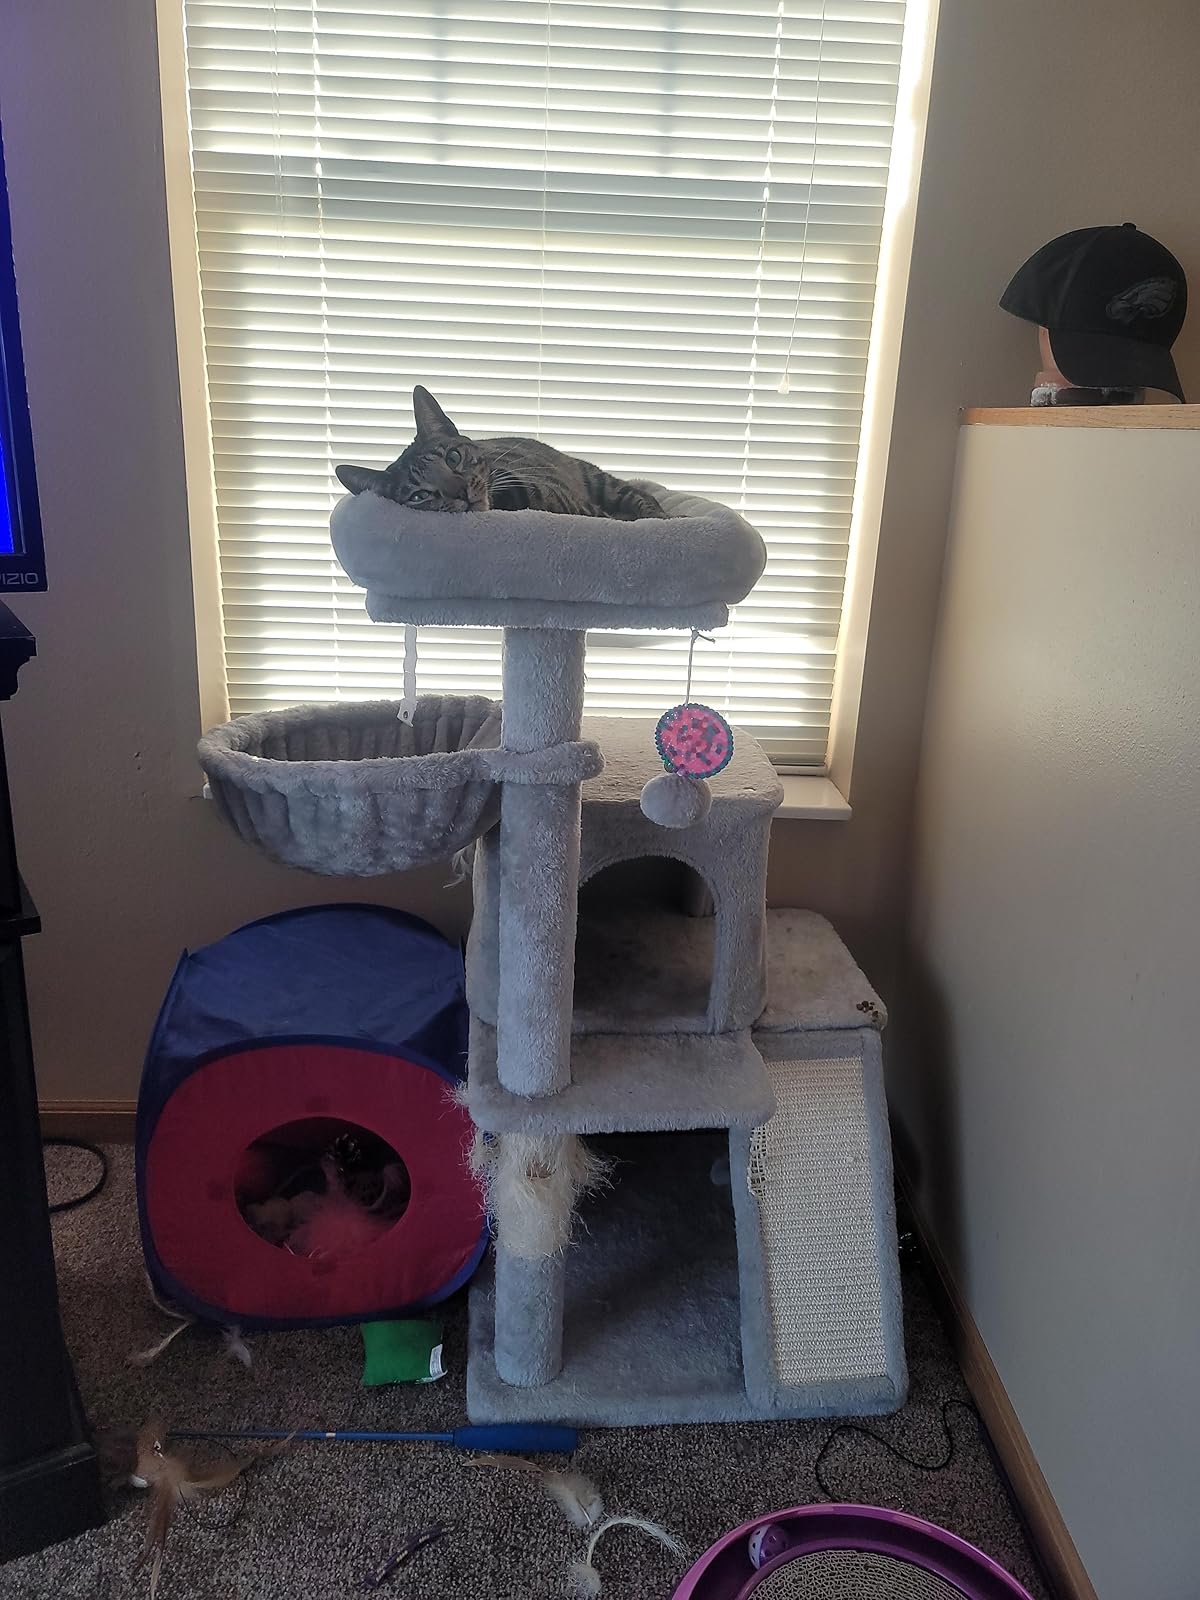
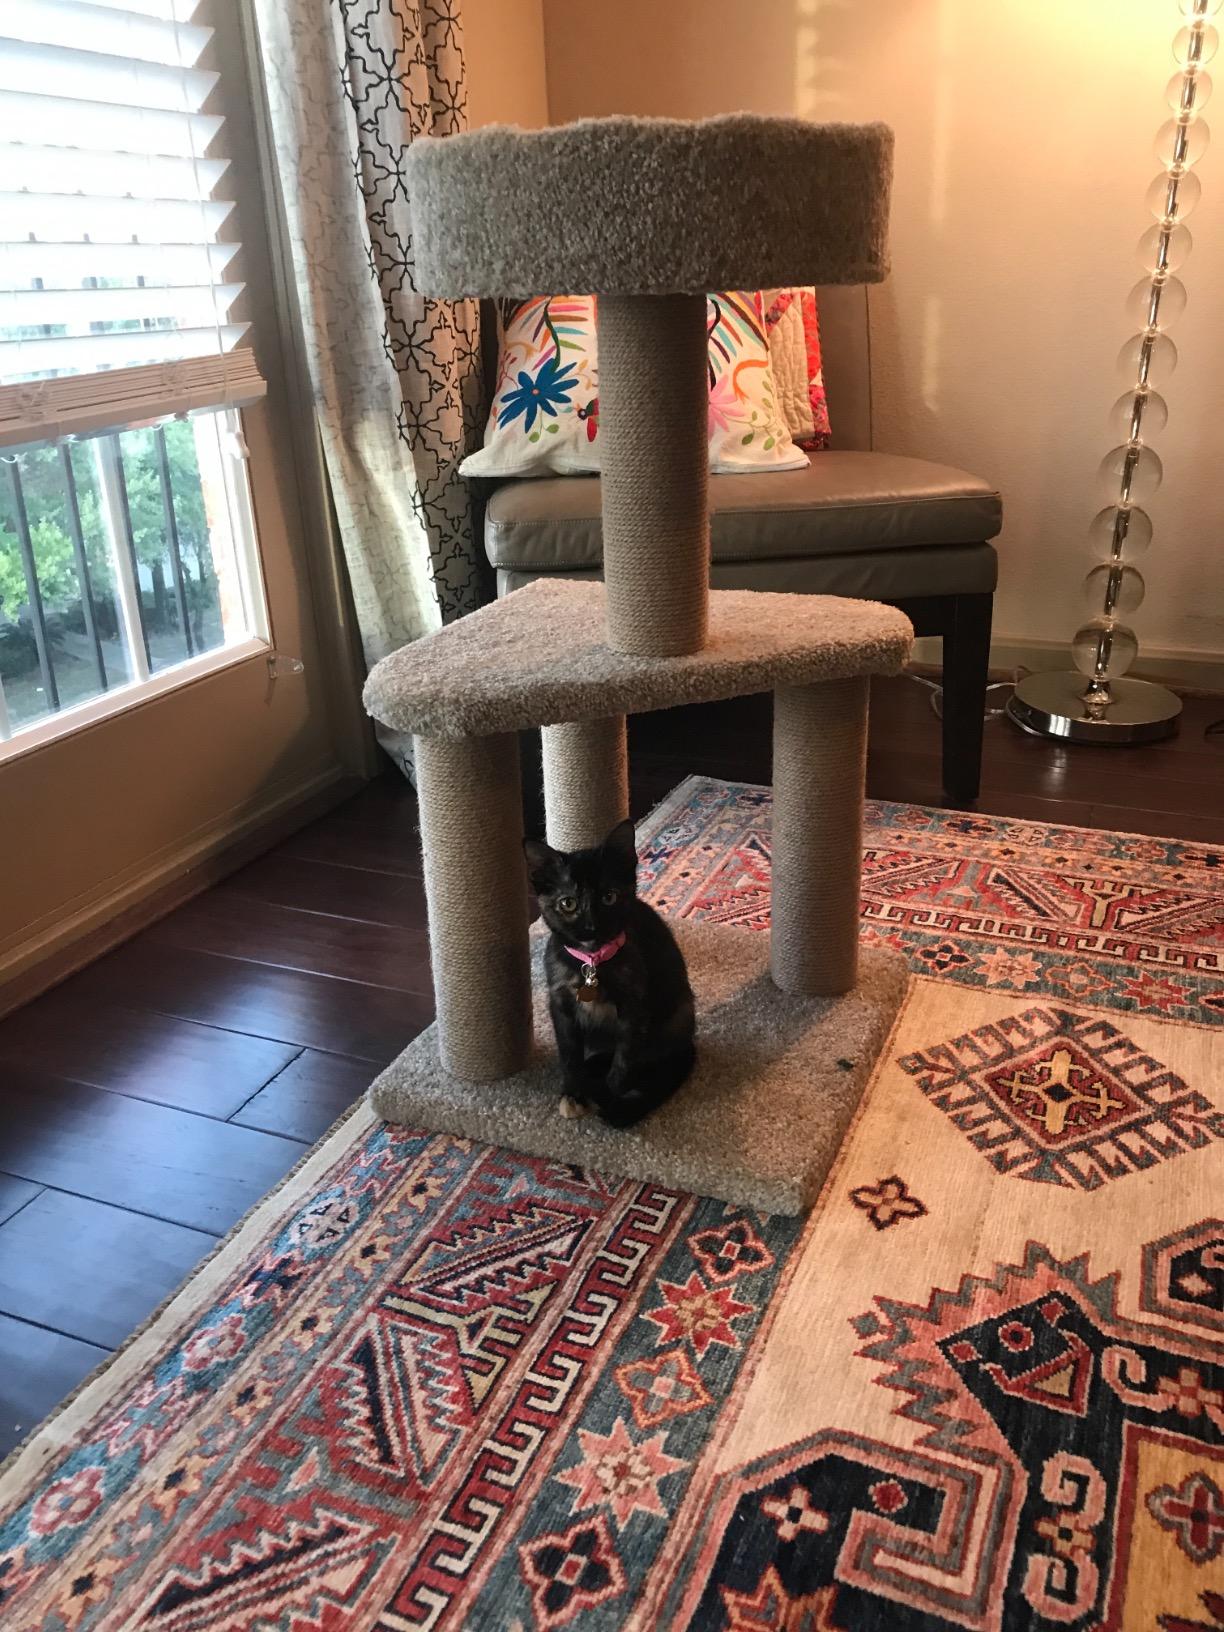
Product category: items_cat tree
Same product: no